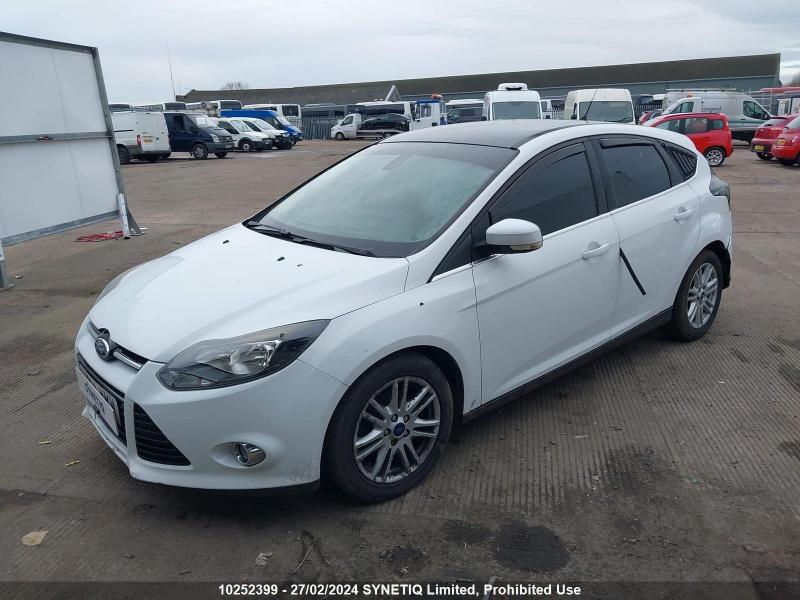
Aucun dommage détecté.
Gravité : aucun